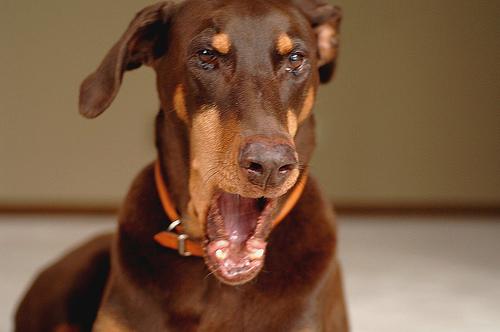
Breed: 209-n000054-Doberman